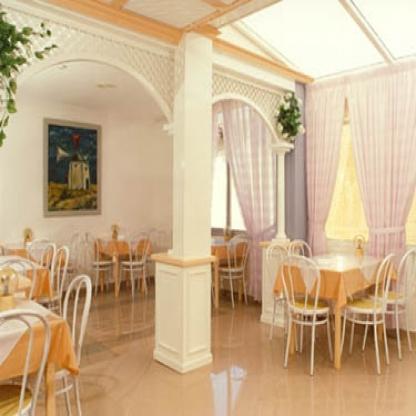
Scene: Indoor